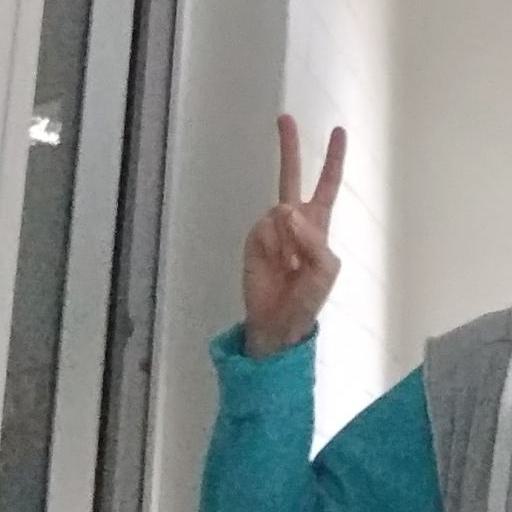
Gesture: peace